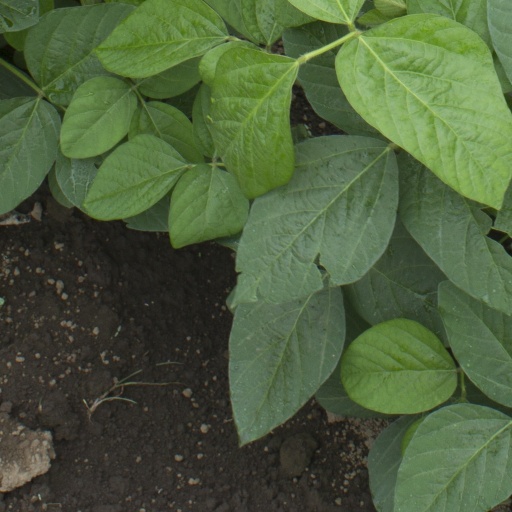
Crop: soybean